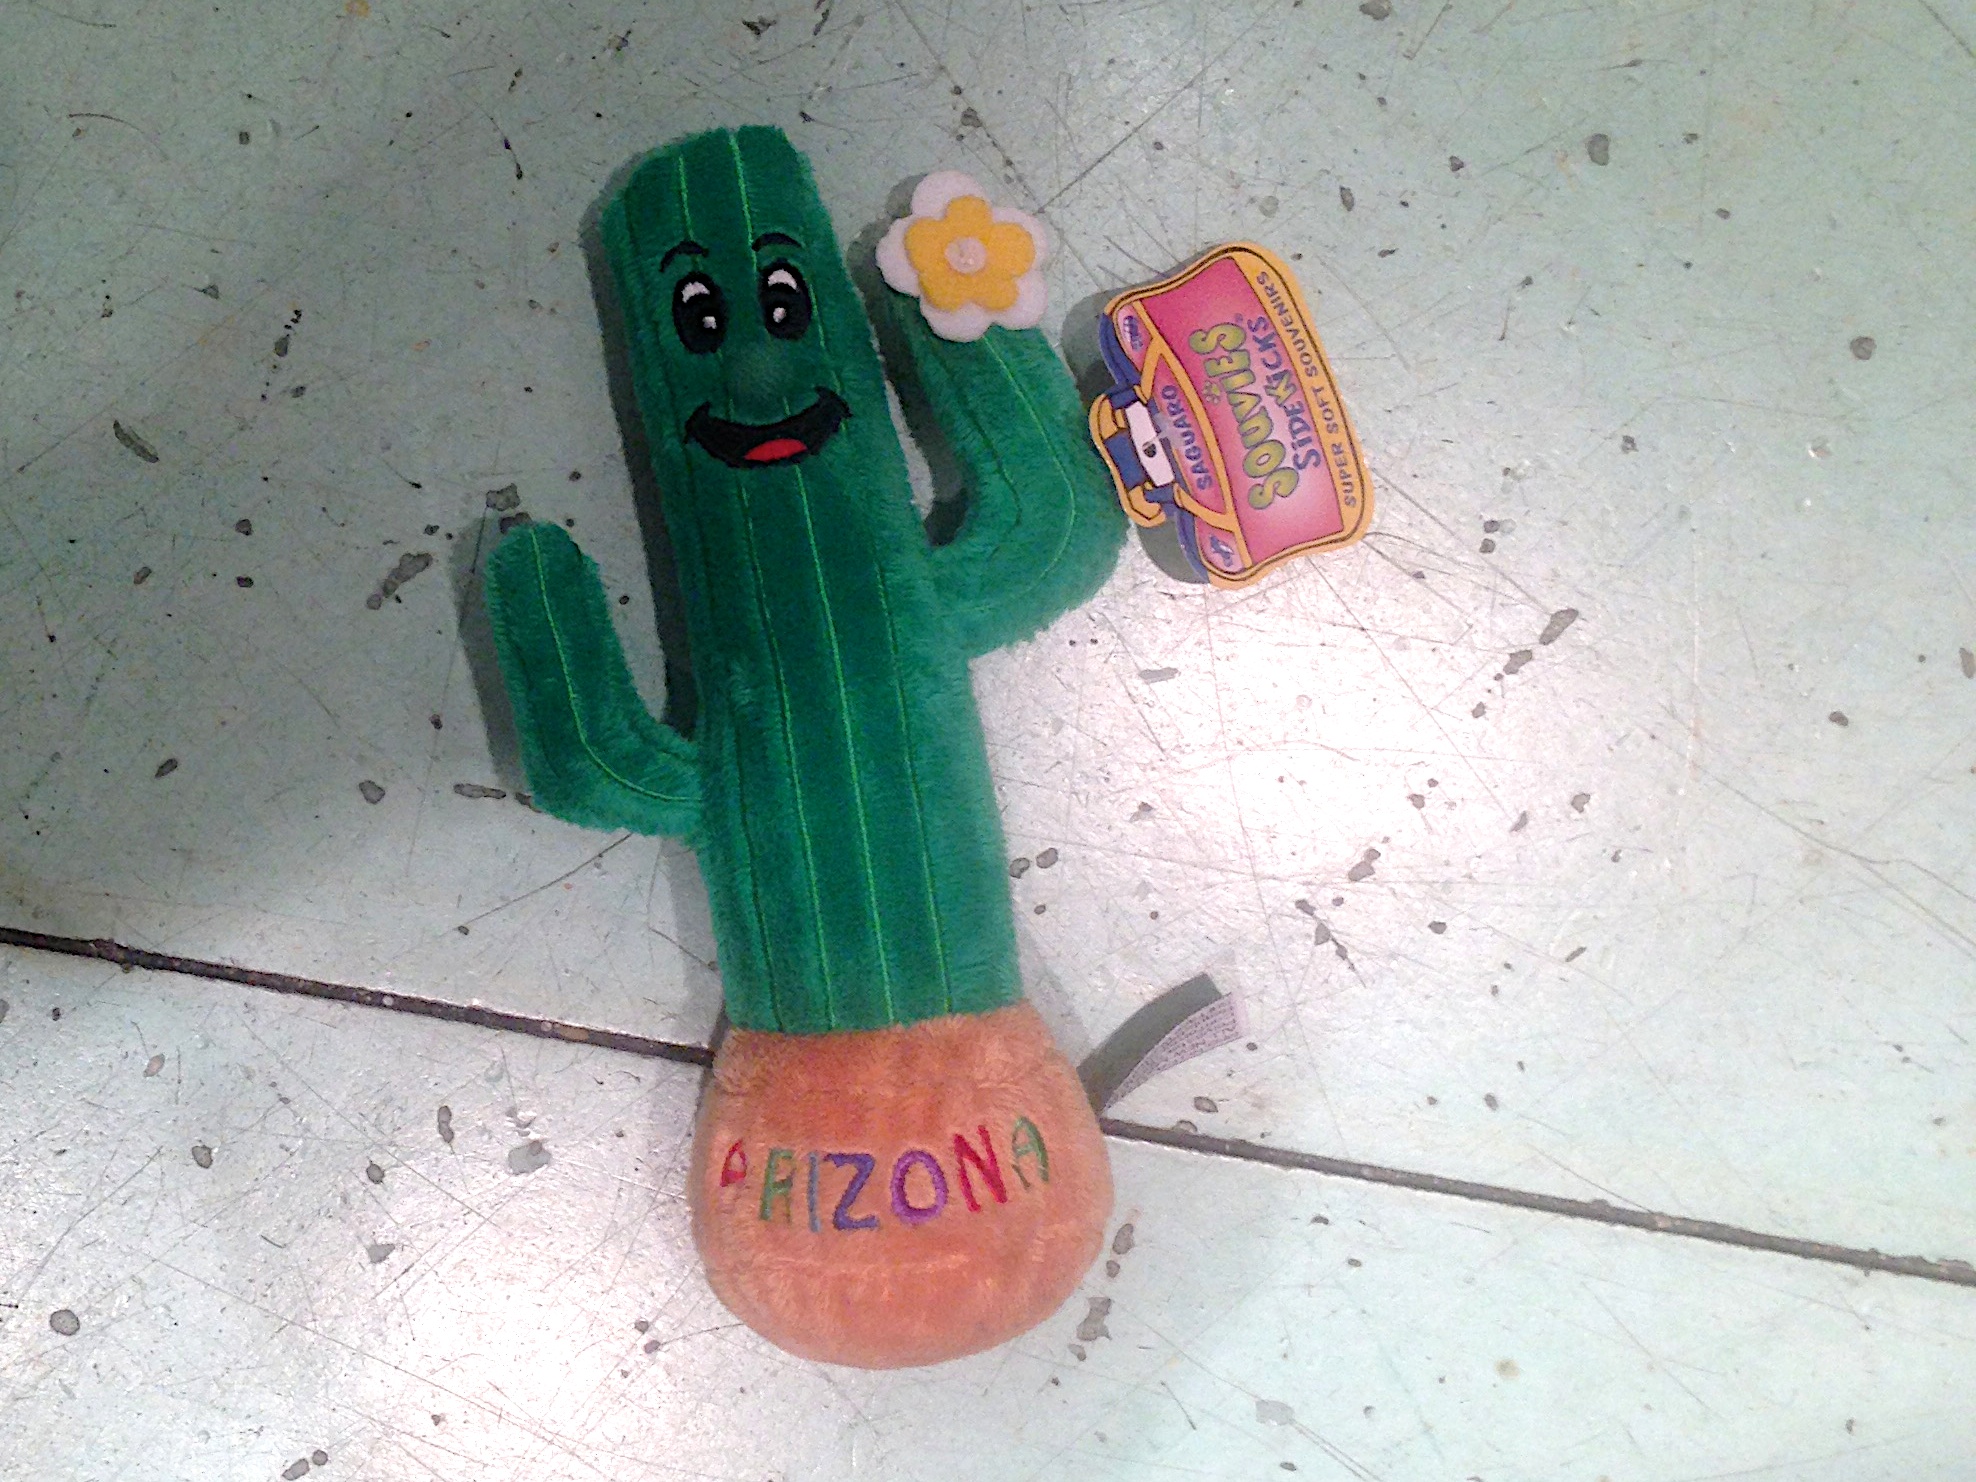
hand, finger, bottle, toy